Fred Haise

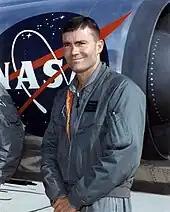
Haise in 1966

Fred Wallace Haise, Jr. was born on November 14, 1933, and raised in Biloxi, Mississippi, to Fred Wallace Haise (1903–1960) and Lucille ( Blacksher) Haise (1913–2005). He has a younger sister who was born in 1941. After the attack on Pearl Harbor on December 7, 1941, his father enlisted in the U.S. Navy at the age of 38, and the Haise family moved to Chicago. The family then moved to Key West, Florida, until his father's ship, YMS-84, deployed to the South Pacific, when the family moved back to Biloxi. He graduated from Biloxi High School in 1950. He attended Perkinston Junior College with a scholarship for journalism, and played on the baseball team. He graduated in 1952, and joined the Naval Aviation Cadet Program. He went to ground school at NAS Pensacola, and then moved to NAS Whiting Field in 1952. He trained in the SNJ and F6F Hellcat, and completed his flight training in 1954. He served as a U.S. Marine Corps fighter pilot, with VMF-533, then VMF-114 on the F2H-4 Banshee and F9F-8 Cougar at MCAS Cherry Point, North Carolina, from March 1954 to September 1956. Haise also served as a tactics and all-weather flight instructor in the U.S. Navy Advanced Training Command at NAS Kingsville, Texas.